Church of St Laurence, Downton

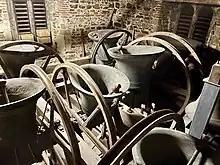
The church bells, in the inverted position

The earliest record of an organ at the church is in 1826 when a barrel organ from Lincoln was installed in the church. This organ has only one manual and eight stops. It was replaced in 1870 by a much larger organ built by William Sweetland of Bath, formed of two manuals plus a pedalboard and 19 stops. In 1960, George Osmond & Co of Taunton renovated the organ. The organ received further attention in 1984 from Keith Scudamore of Bournemouth, who added a stop and converted the organ to electric action. The bourdon was disconnected in 2002. The organ is in the north transept and has a simple pipe rack case.